Johann Benckiser

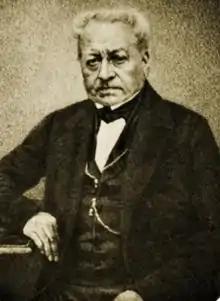
Johann Adam Benckiser

Johann Adam Benckiser (30 December 1782 – 7 May 1851) was a German chemist who founded Benckiser N.V., a major Dutch chemicals business. Since 1999, the business has been part of Reckitt plc, a constituent of the FTSE 100 Index.